George Villiers (1759–1827)

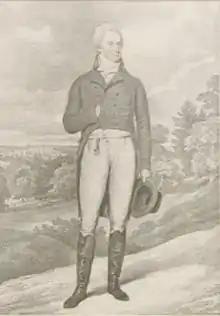
Villiers in

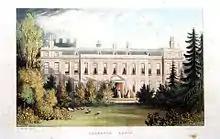
Cranbourne Lodge (by John Gendall) in what is now Windsor Great Park, Villiers' home from 1805 to 1812

The Hon. George Villiers (23 November 1759 – 21 March 1827) was a British courtier and politician from the Villiers family. The youngest son of the diplomat Lord Hyde (later Earl of Clarendon), he was an intimate of Princess Amelia and personal supporter of her father, George III. His favour within the Royal Family and his father's influence brought him a number of sinecures to support him. However, Villiers was more interested in the operation of the royal farms at Windsor Castle than in politics or the duties of his offices. When his bookkeeping as Paymaster of the Marines was carefully examined in 1810, Villiers' carelessness and the speculation of his clerk had left him in debt to the Crown by more than £250,000. This exposure touched off a public scandal; Villiers promptly surrendered all his property to the Crown and threw himself on the king's mercy. The misconduct of Joseph Hunt as Treasurer of the Ordnance to some extent obscured Villiers' own misconduct, and he was able to retain other sinecures and a stable, if reduced, income from them until his death in 1827.